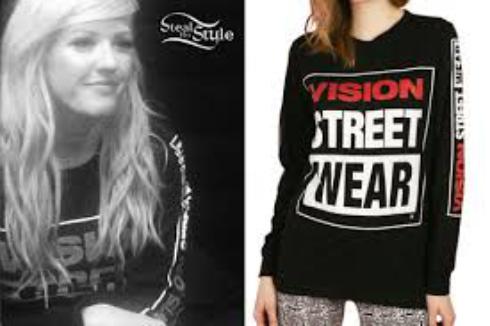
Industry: Clothes